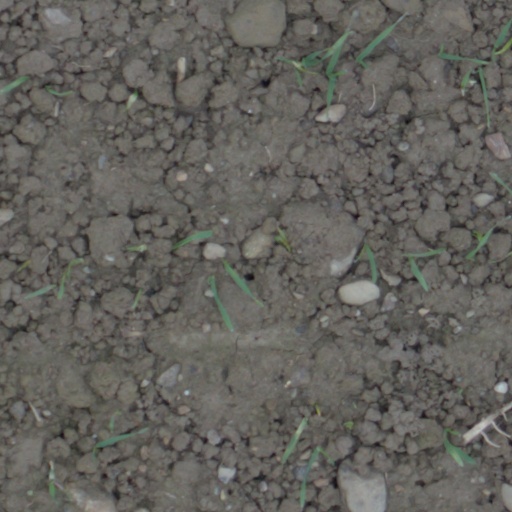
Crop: wheat